Verkehrsbetriebe Zürich

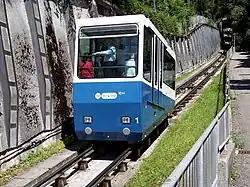
The Seilbahn Rigiblick

The VBZ operates two funiculars and one rack railway within the city of Zurich: